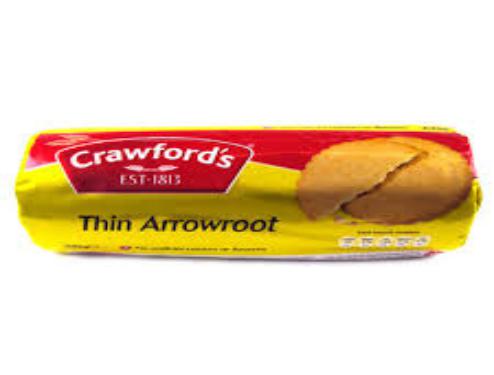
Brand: Arrowroot biscuits
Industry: Food